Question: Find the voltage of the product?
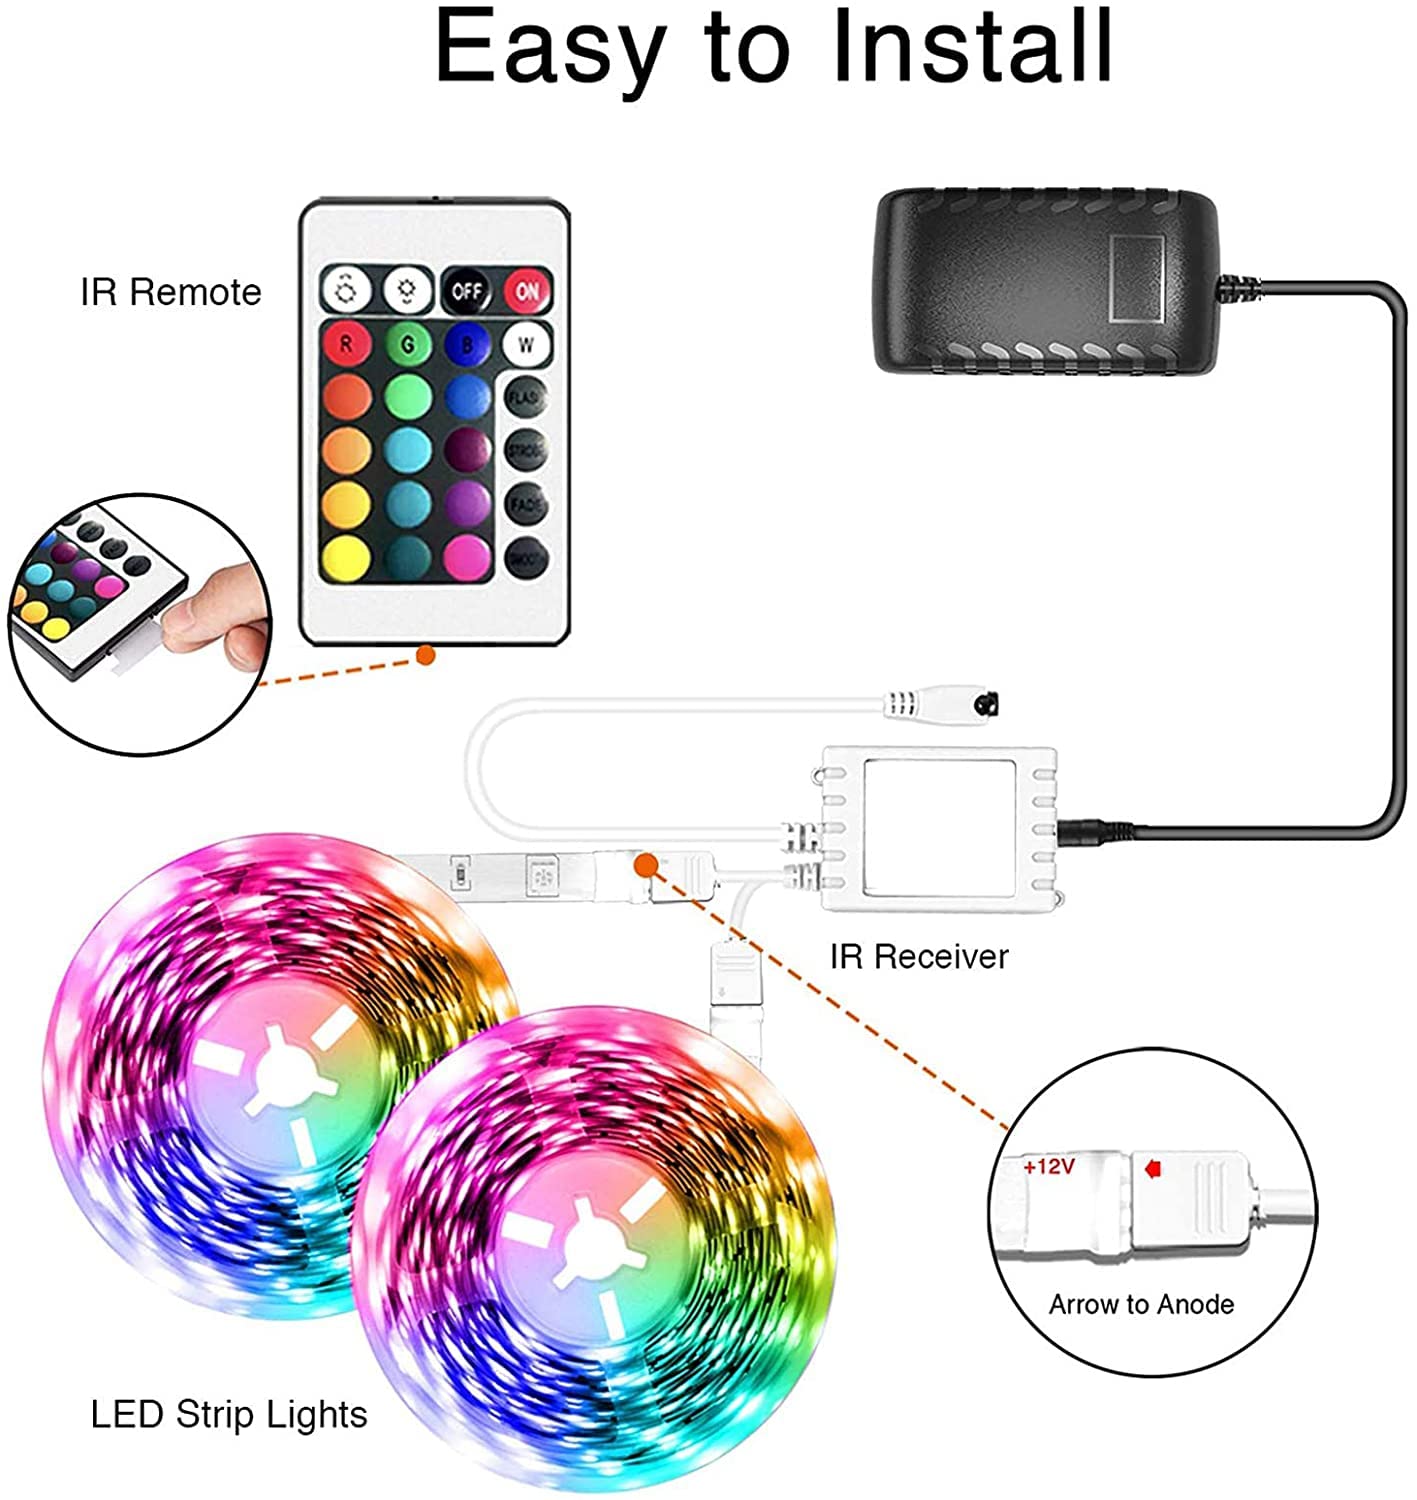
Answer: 12.0 volt